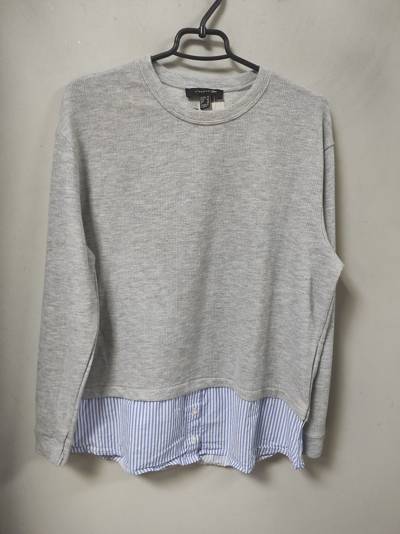
Waste category: clothes